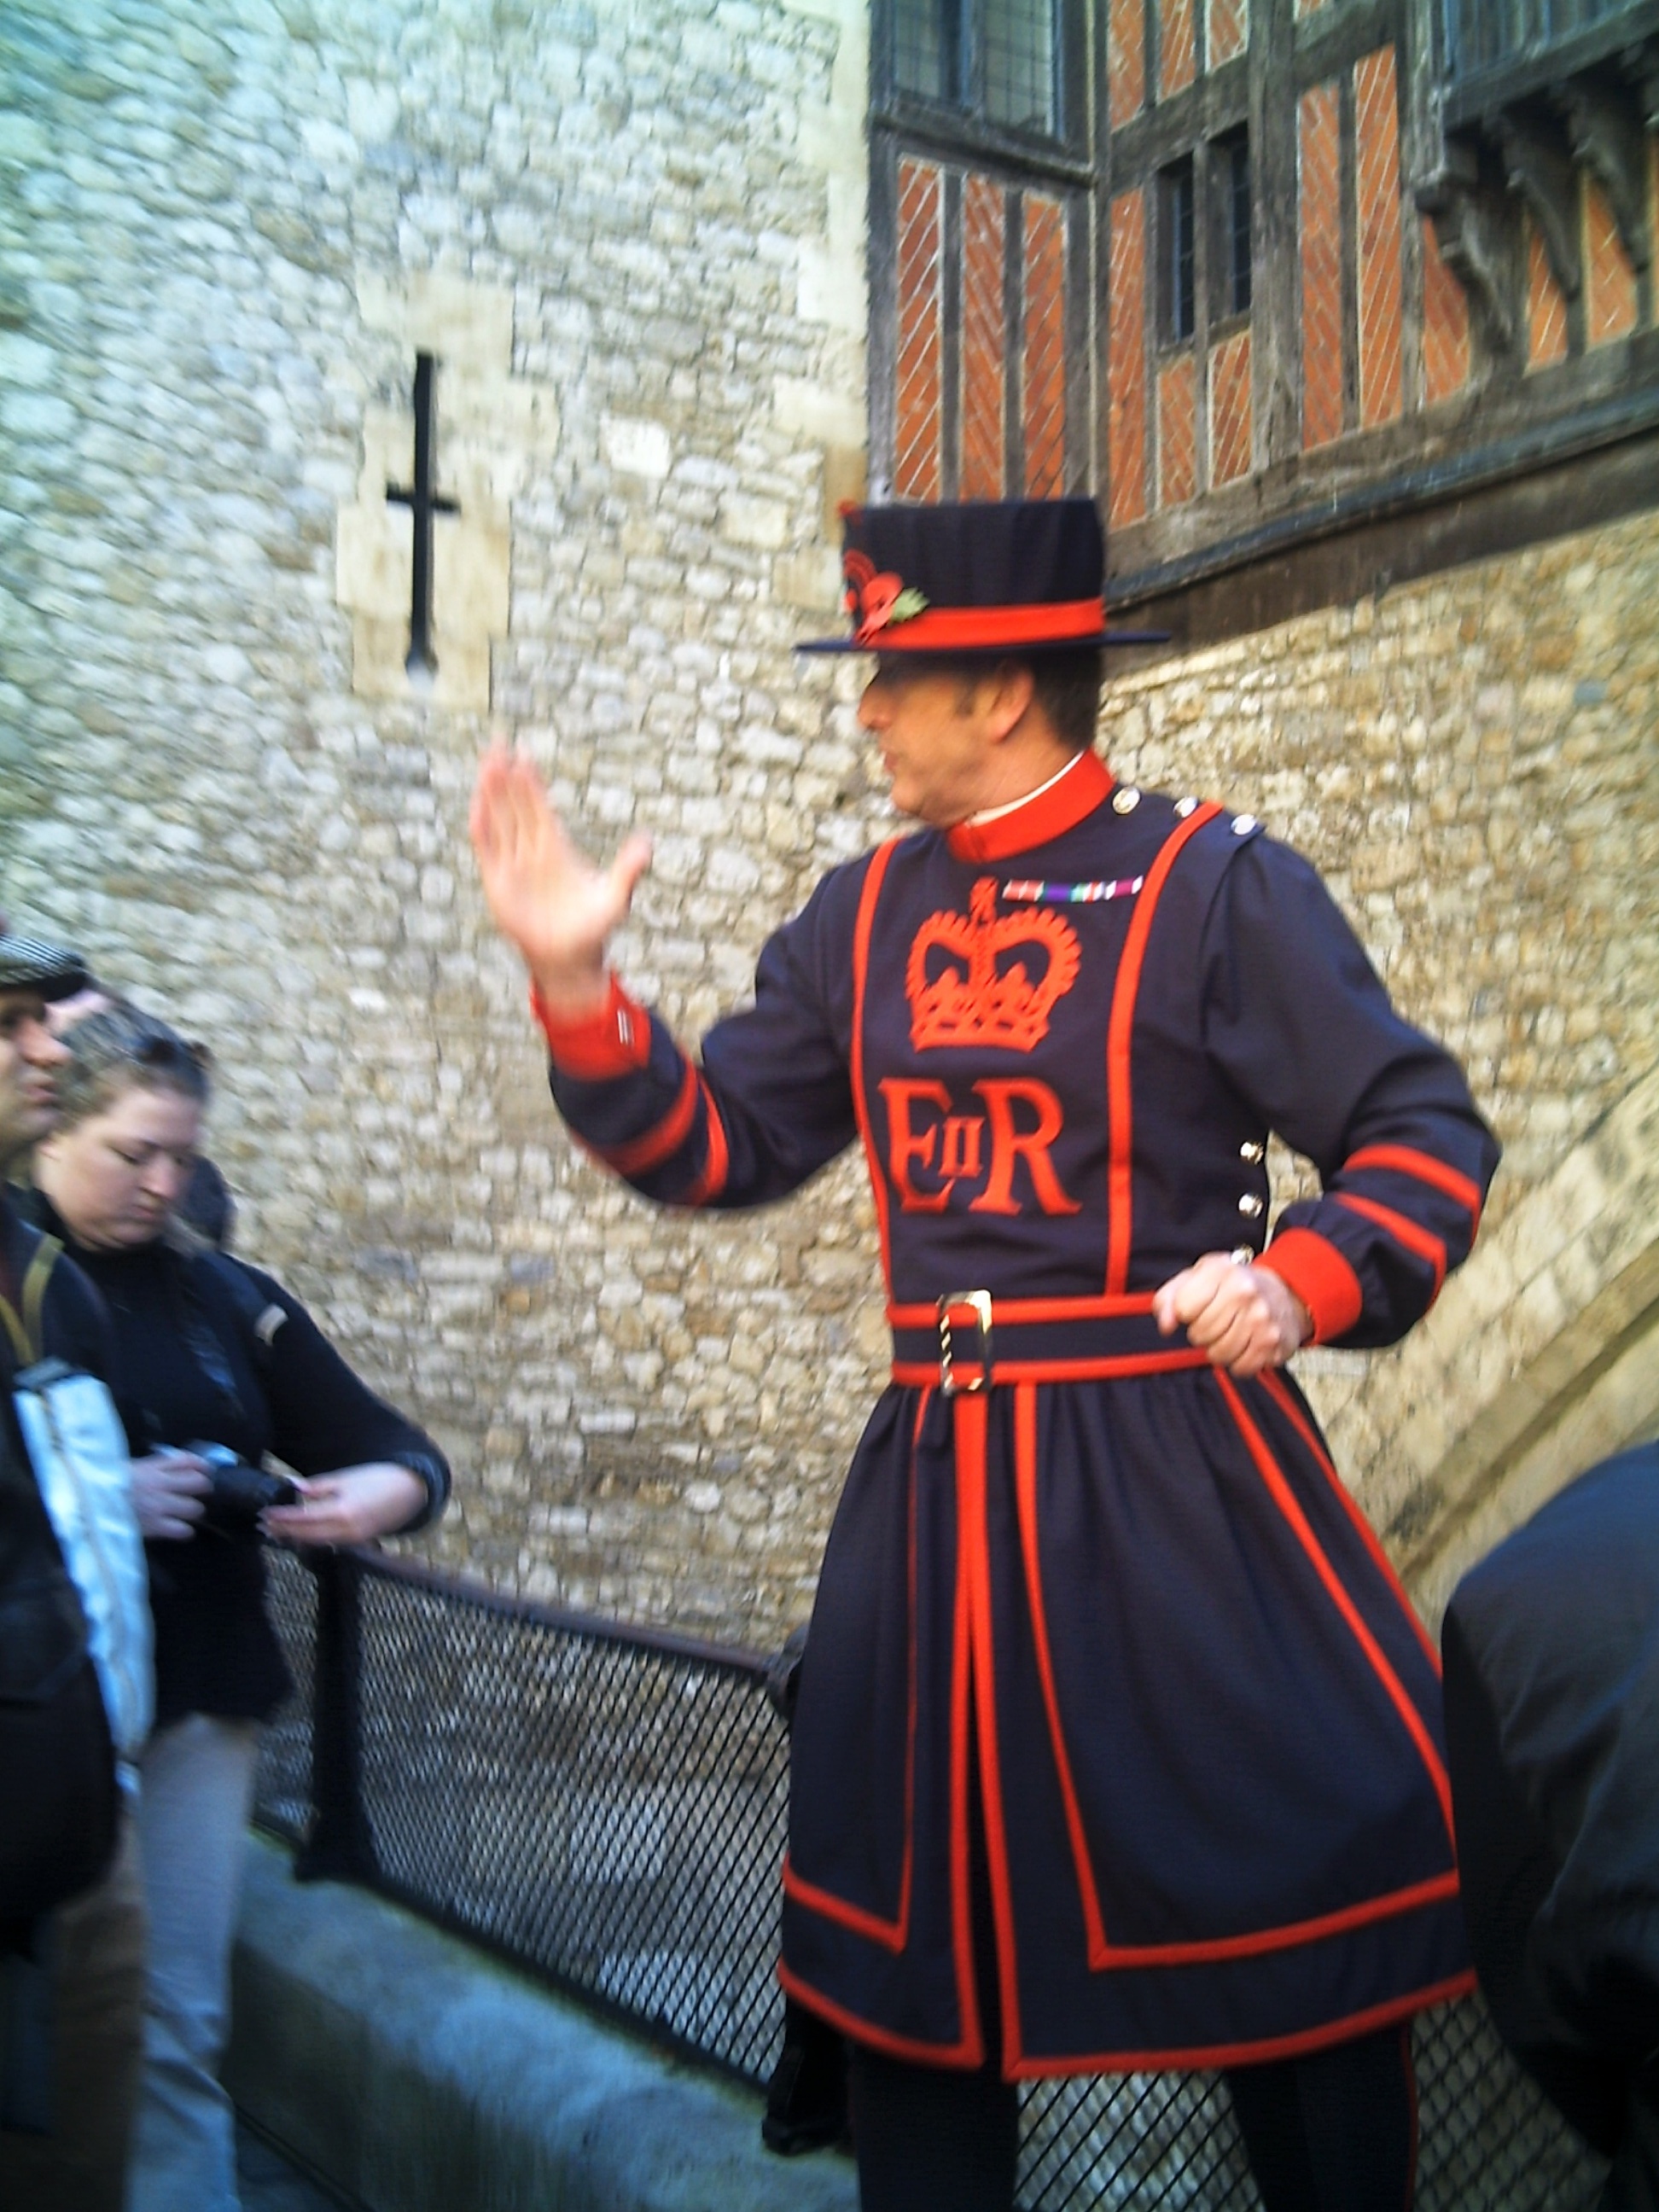
person, stone, vacation, europe, tower, museum, clothing, uk, england, london, creativecommons, bath, britian, costume, stonehendge, hendge